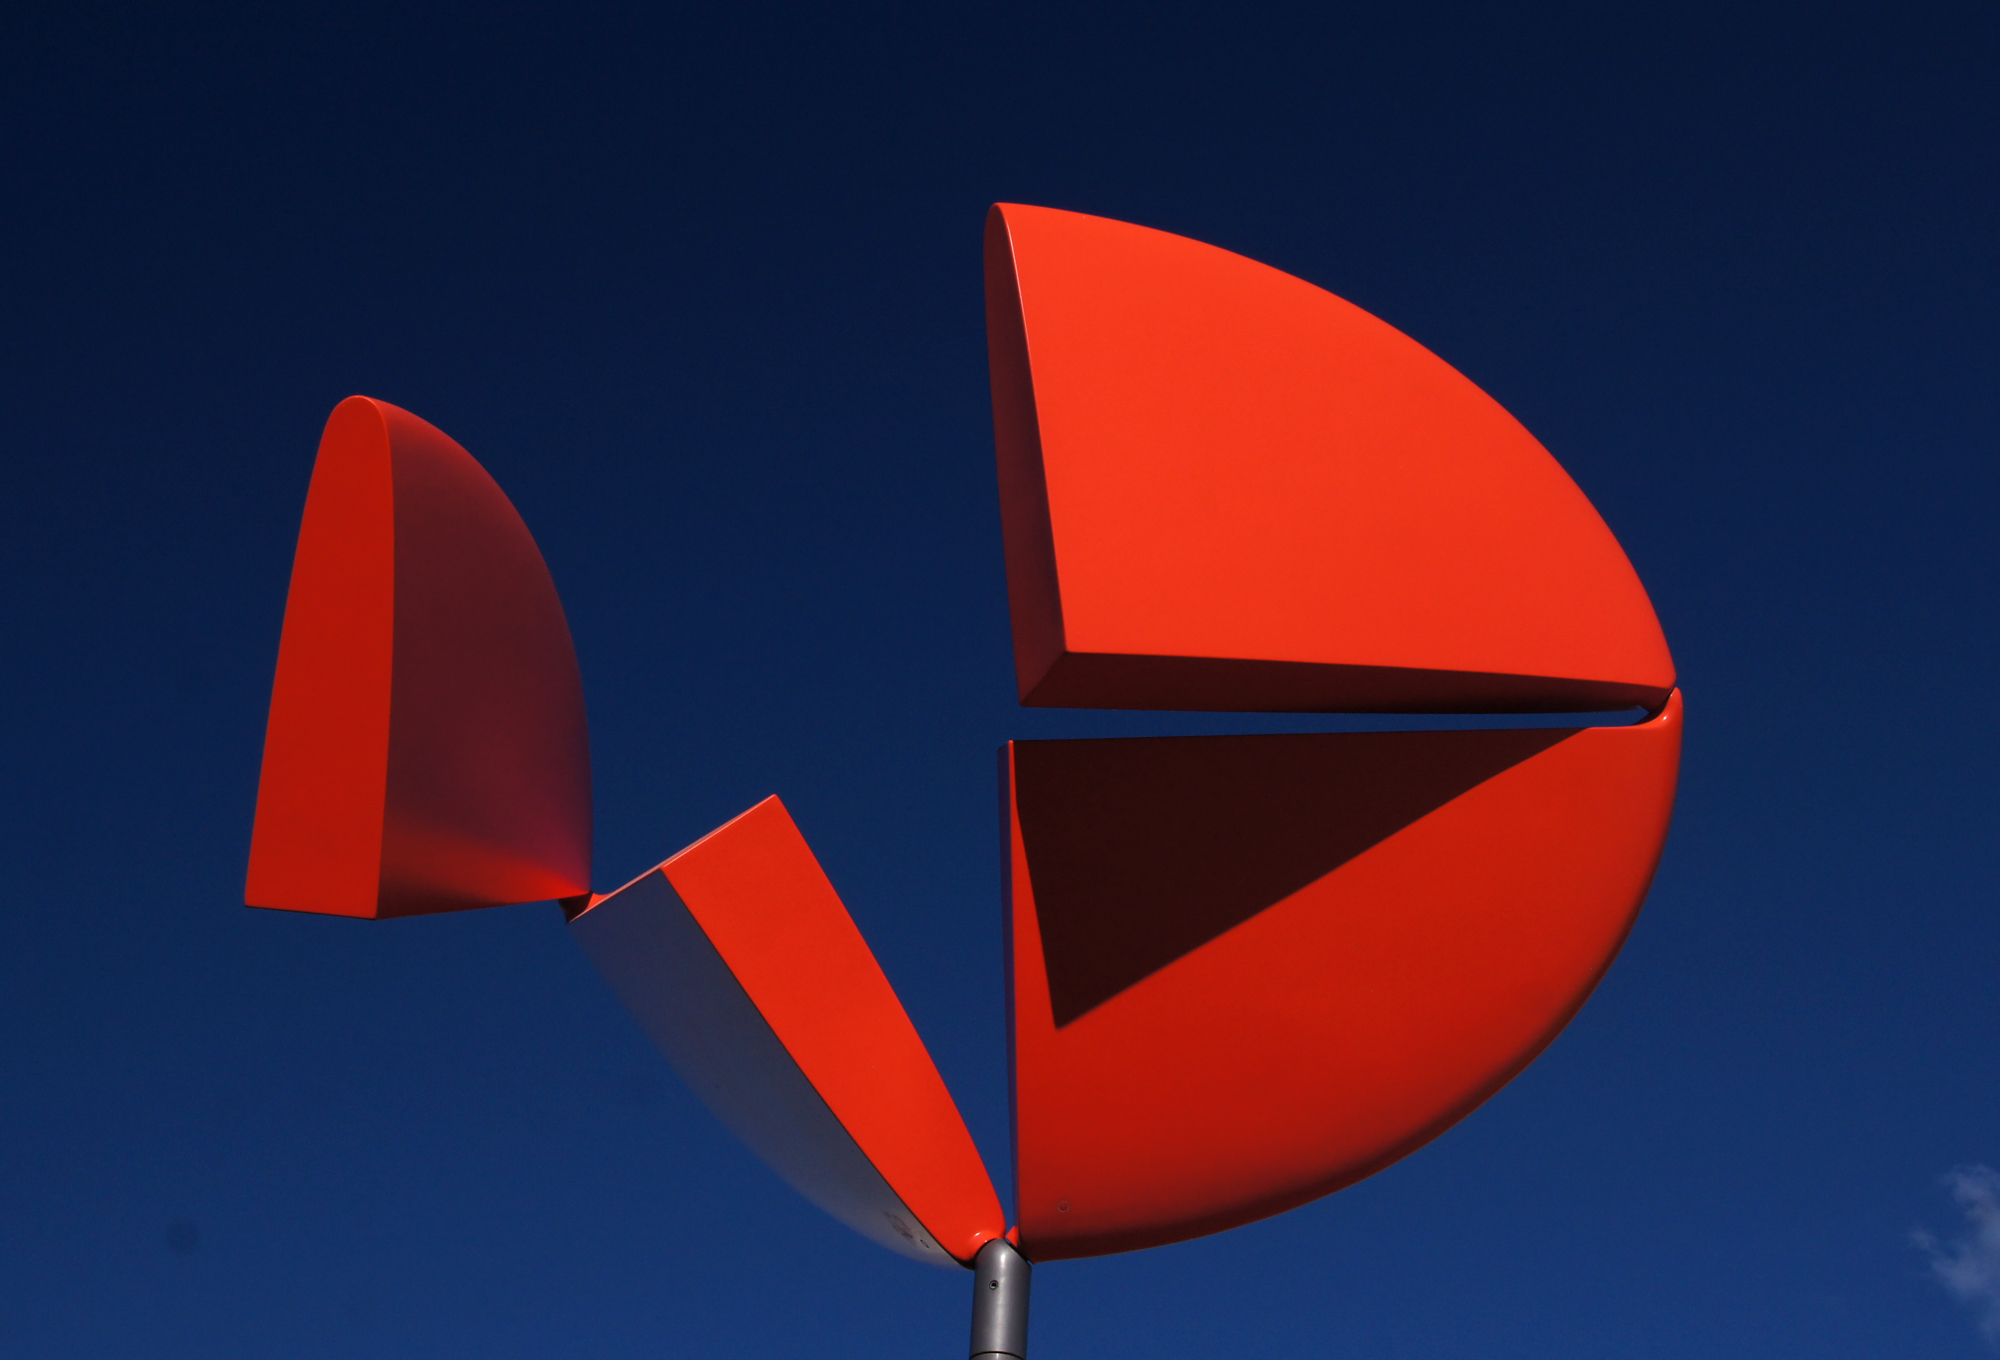
wing, sky, line, red, vehicle, color, flag, blue, toy, circle, illustration, geotagged, christchurch, publicart, sonydslra580, nucleus, shape, atmosphere of earth, computer wallpaper